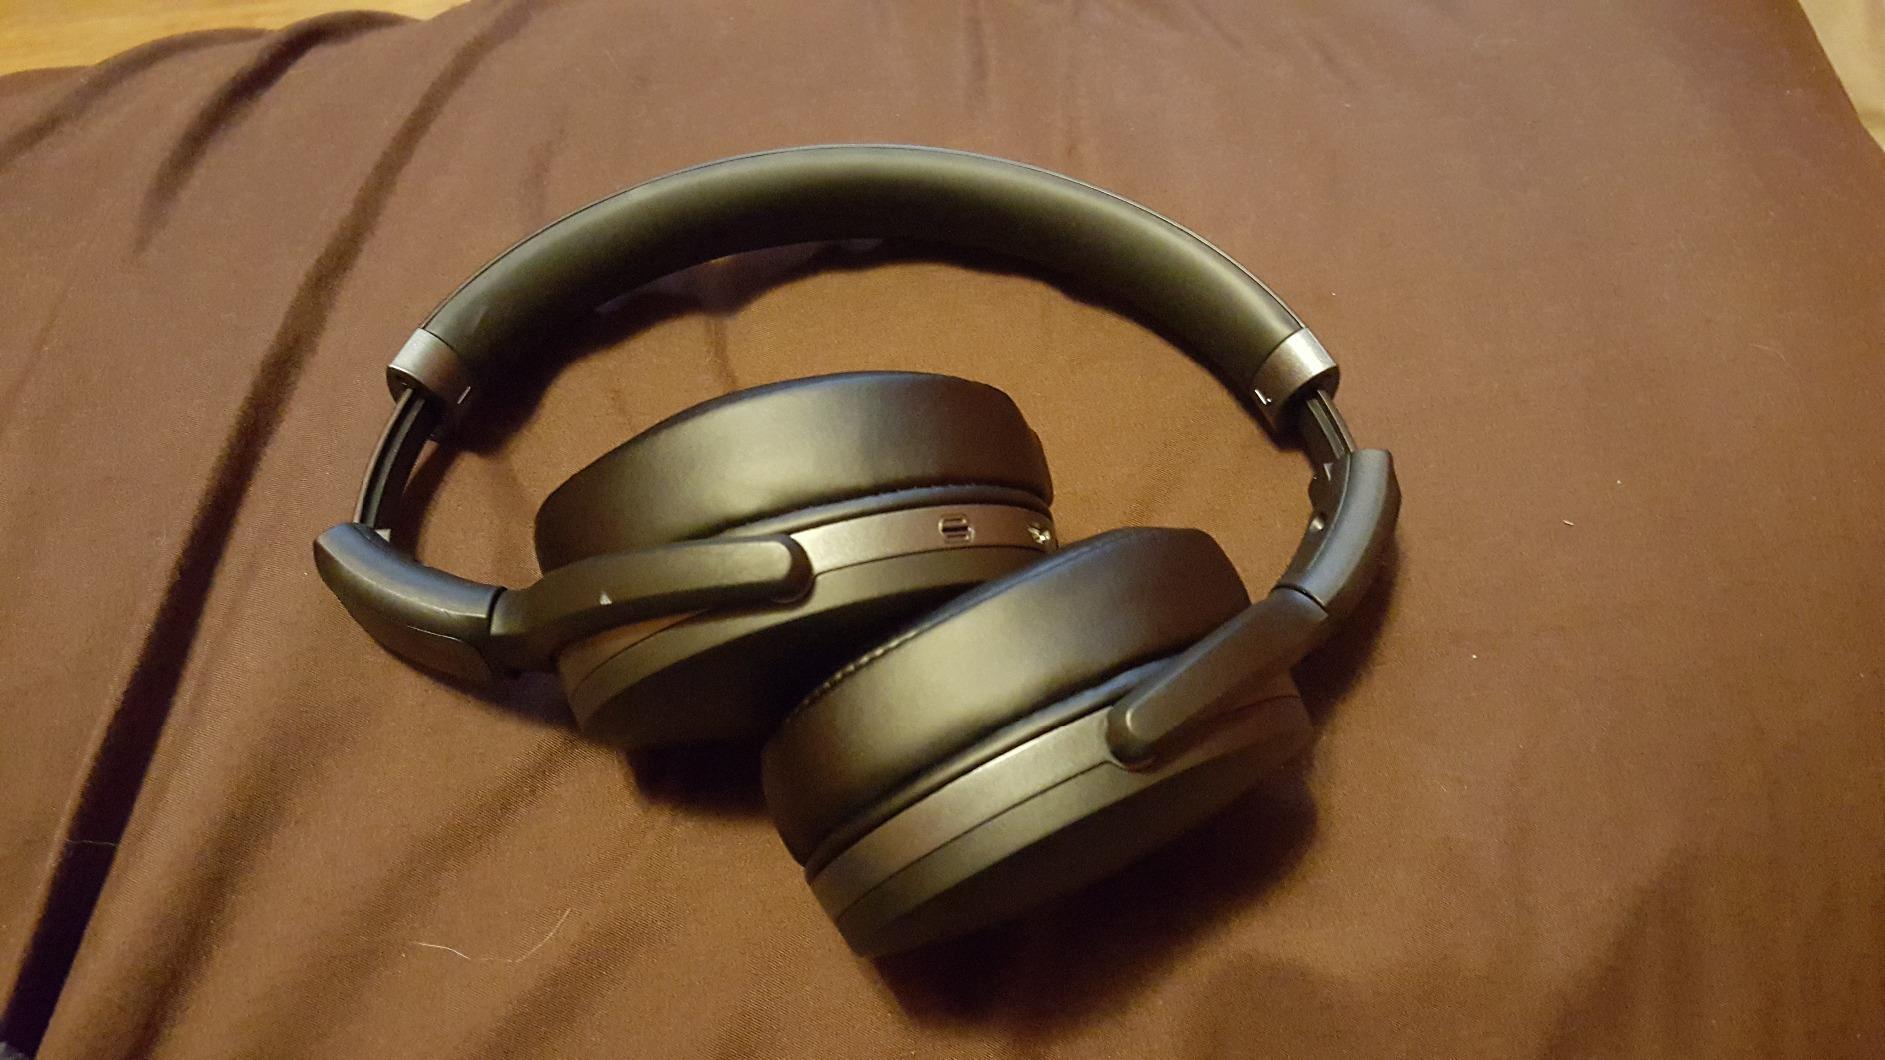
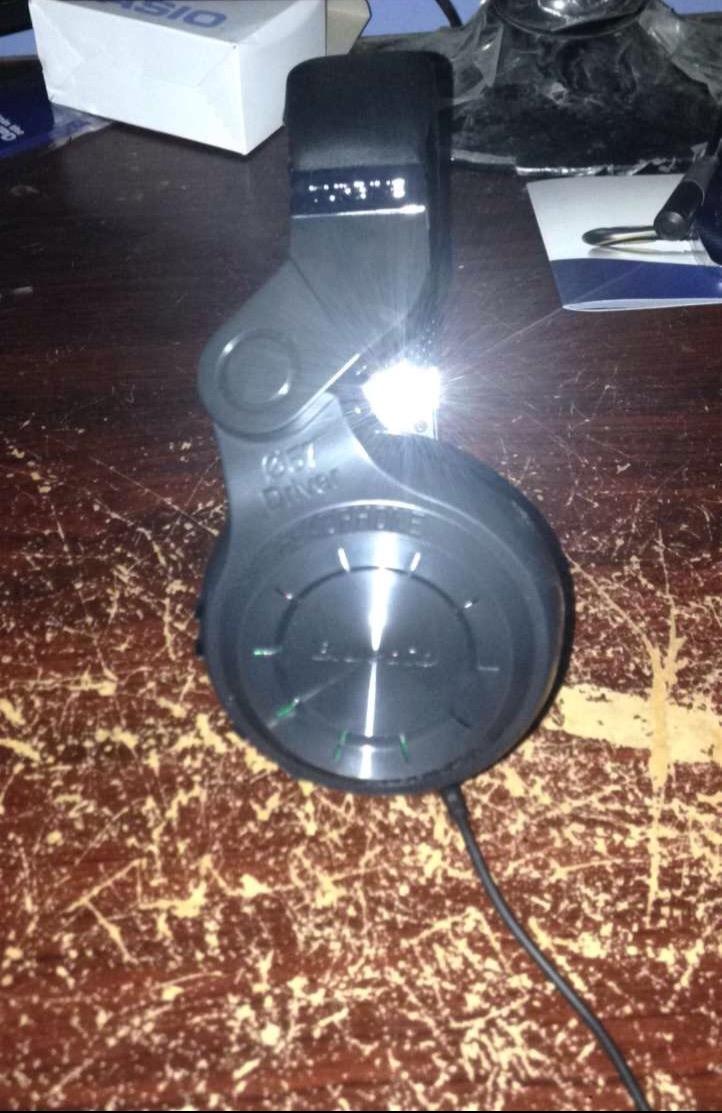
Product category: headphones
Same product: no